Professional Soldier

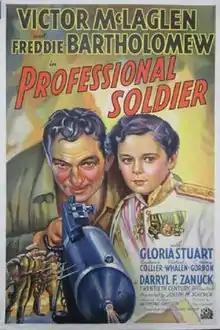
Poster of Professional Soldier

Professional Soldier is a 1935 American adventure film based on a 1931 story by Damon Runyon, "Gentlemen, the King!" It stars Victor McLaglen and Freddie Bartholomew. The film was directed by Tay Garnett, and produced by Twentieth Century Fox.